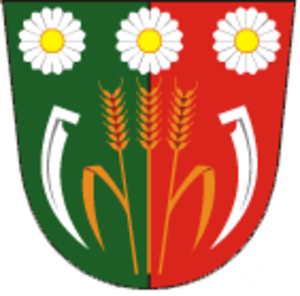
Valašská Senice est une commune du district de Vsetín, dans la région de Zlín, en Tchéquie. Sa population s'élevait à 444 habitants en 2018.